Mark Howe

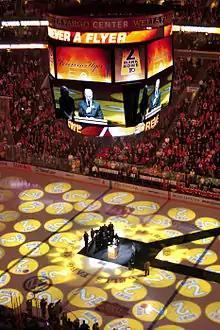
Mark Howe speaking at the retirement of his number (2) by the Philadelphia Flyers.

Upon his retirement as a player following the 1994–95 season, Howe remained in the Detroit organization working in the hockey operations department first as a video coach and then as a pro scout, earning Stanley Cup rings when the Wings captured championships in 1997, 1998, 2002, and 2008. Upon his retirement, Howe was the last active Houston Aeros or New England Whalers player in the NHL, as well as the last active member of Canada's 1974 Summit Series team. He currently serves the club as its Director of Pro Scouting being based just outside Philadelphia in Jackson, NJ, from which he primarily covers NHL and AHL teams located in the eastern United States. Howe's older son, Travis, also works in the hockey development and coaching field as co-founder and head coach of the Selects Hockey player development program based in Bloomfield, Michigan.